Carlo Gnocchi

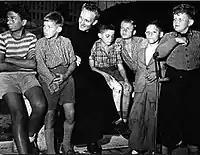
Father Gnocchi in the company of mutilated children

The dramatic experience of the retreat from Russia, lived as military ordinariate always on the front, matured in Gnocchi the idea and the focus of his charitable mission; assisting the victims of war, in search of redemption for their "innocent suffering". In 1945, he was nominated as director of the "Istituto Grandi Invalidi" (Institute of Registered Invalids) of Arosio, thus accepting the first orphans and adults disabled by the war. In 1948, he founded the "Fondazione Pro Infanzia Mutilata" ("Foundation For Mutilated Infants"), acknowledged in the next year with a decree by the President of Italy. The same year, the Italian Prime Minister Alcide De Gasperi nominated Gnocchi as adviser to the Presidency of the Council for the mutilated by the war. In 1951, the foundation was dissolved, and all its goods and structure were donated to the newly created "Fondazione Pro Juventute" (Juvenile Foundation).